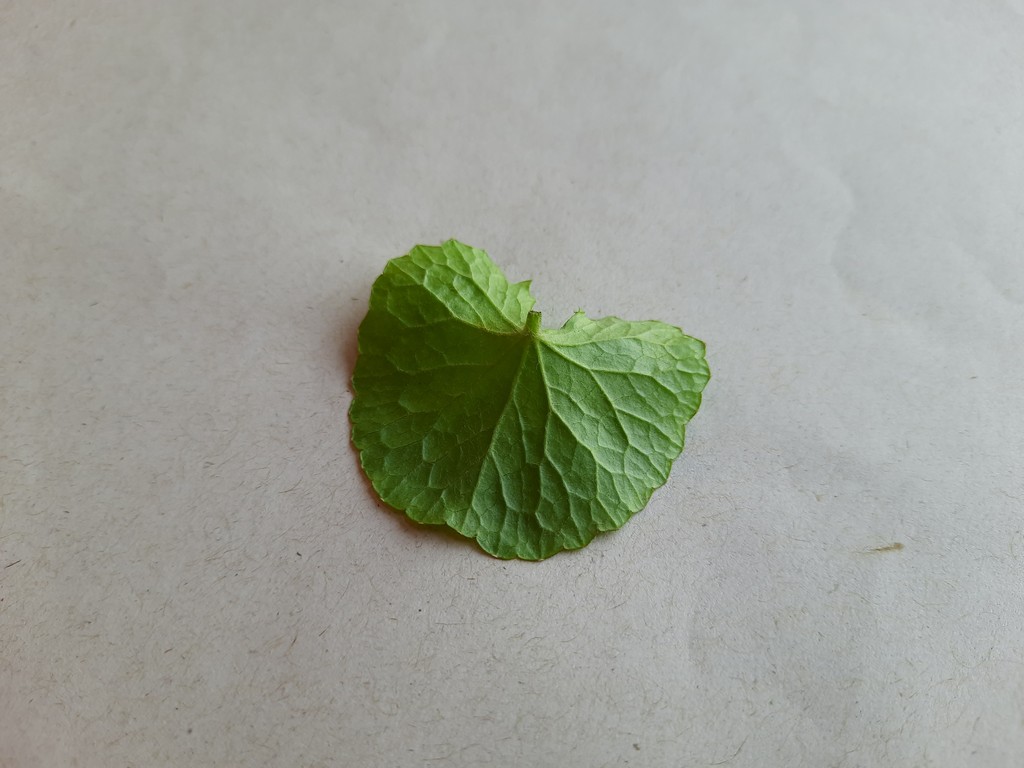
Label: Healthy